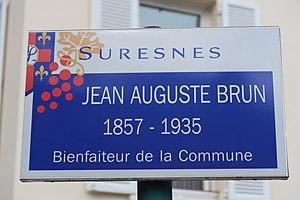
Plaque de la rue Jean-Auguste-Brun à Suresnes (Hauts-de-Seine).
L'histoire de Suresnes, commune de la banlieue ouest de Paris, est particulièrement liée à sa position géographique singulière, entre la Seine et le mont Valérien, l'un des points les plus élevés de l'agglomération parisienne. Ses activités économiques se développent ainsi historiquement en lien avec cet environnement, de la pêche sur le fleuve, en passant par la culture de la vigne sur les coteaux, l'industrie automobile et aéronautique le long de la Seine et, depuis la création du centre d'affaires de La Défense dans les communes voisines de Courbevoie et de Puteaux, par l'accueil de sièges de grandes entreprises.